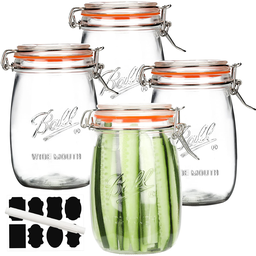
Label: glass